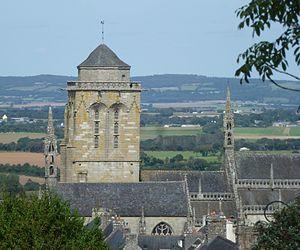
Église Saint-Ronan, Locronan
L'église Saint-Ronan est une église priorale située à Locronan, ainsi que son annexe, la chapelle du Pénity, qui abrite le tombeau de saint Ronan.